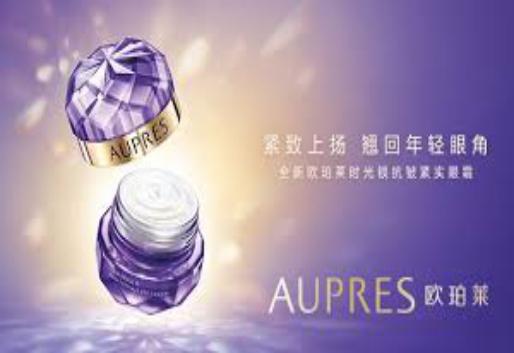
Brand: AUPRES
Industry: Necessities